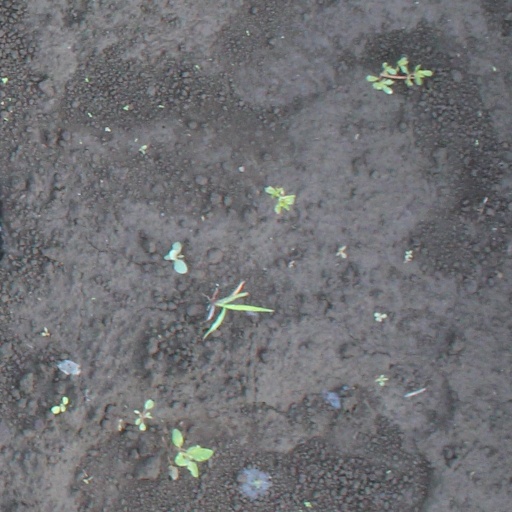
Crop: soybean